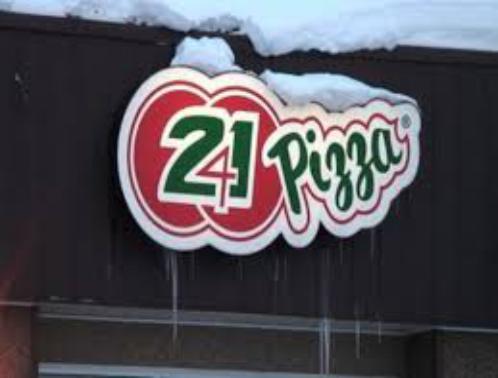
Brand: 241 Pizza
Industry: Food